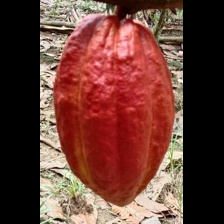
Label: sana